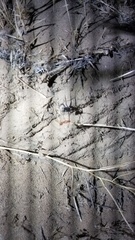
Species: Lactrodectus_hesperus